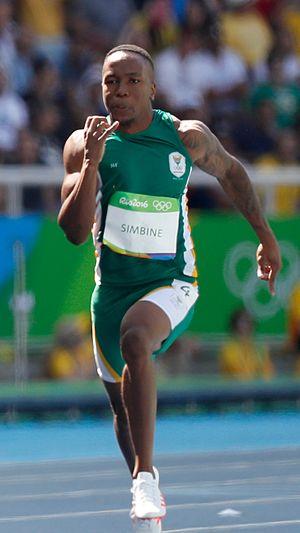
Akani Simbine est un athlète sud-africain, spécialiste du sprint.